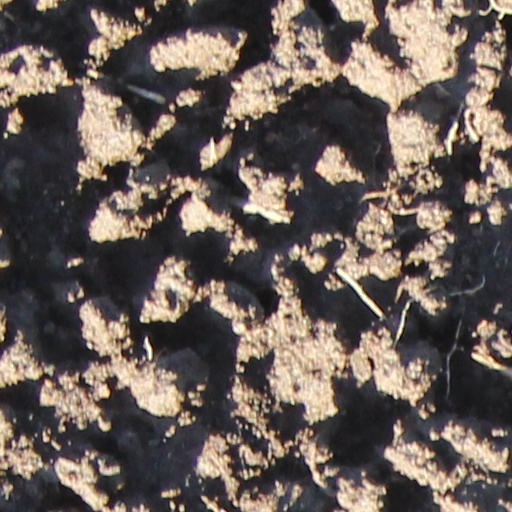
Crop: wheat